Justin Hurtt

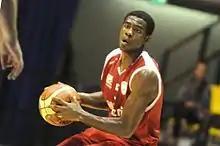
Hurtt with Varese in October 2011

Justin Edward Hurtt (born 3 October 1988) is an American professional basketball player for Slávia Žilina of the Slovak Basketball League (SBL). He played college basketball for the University of Tulsa before playing professionally in Italy, Belgium, the NBA G League, Greece, Latvia, Israel, Canada and Argentina.